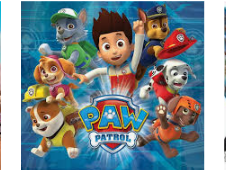
Portrait style: Cartoon Portrait